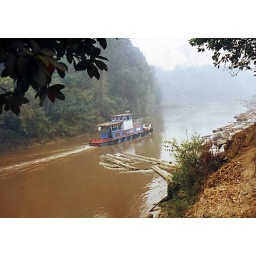
a log tug boat passing by Pengkalan Bayat Fire Command base South Sumatra